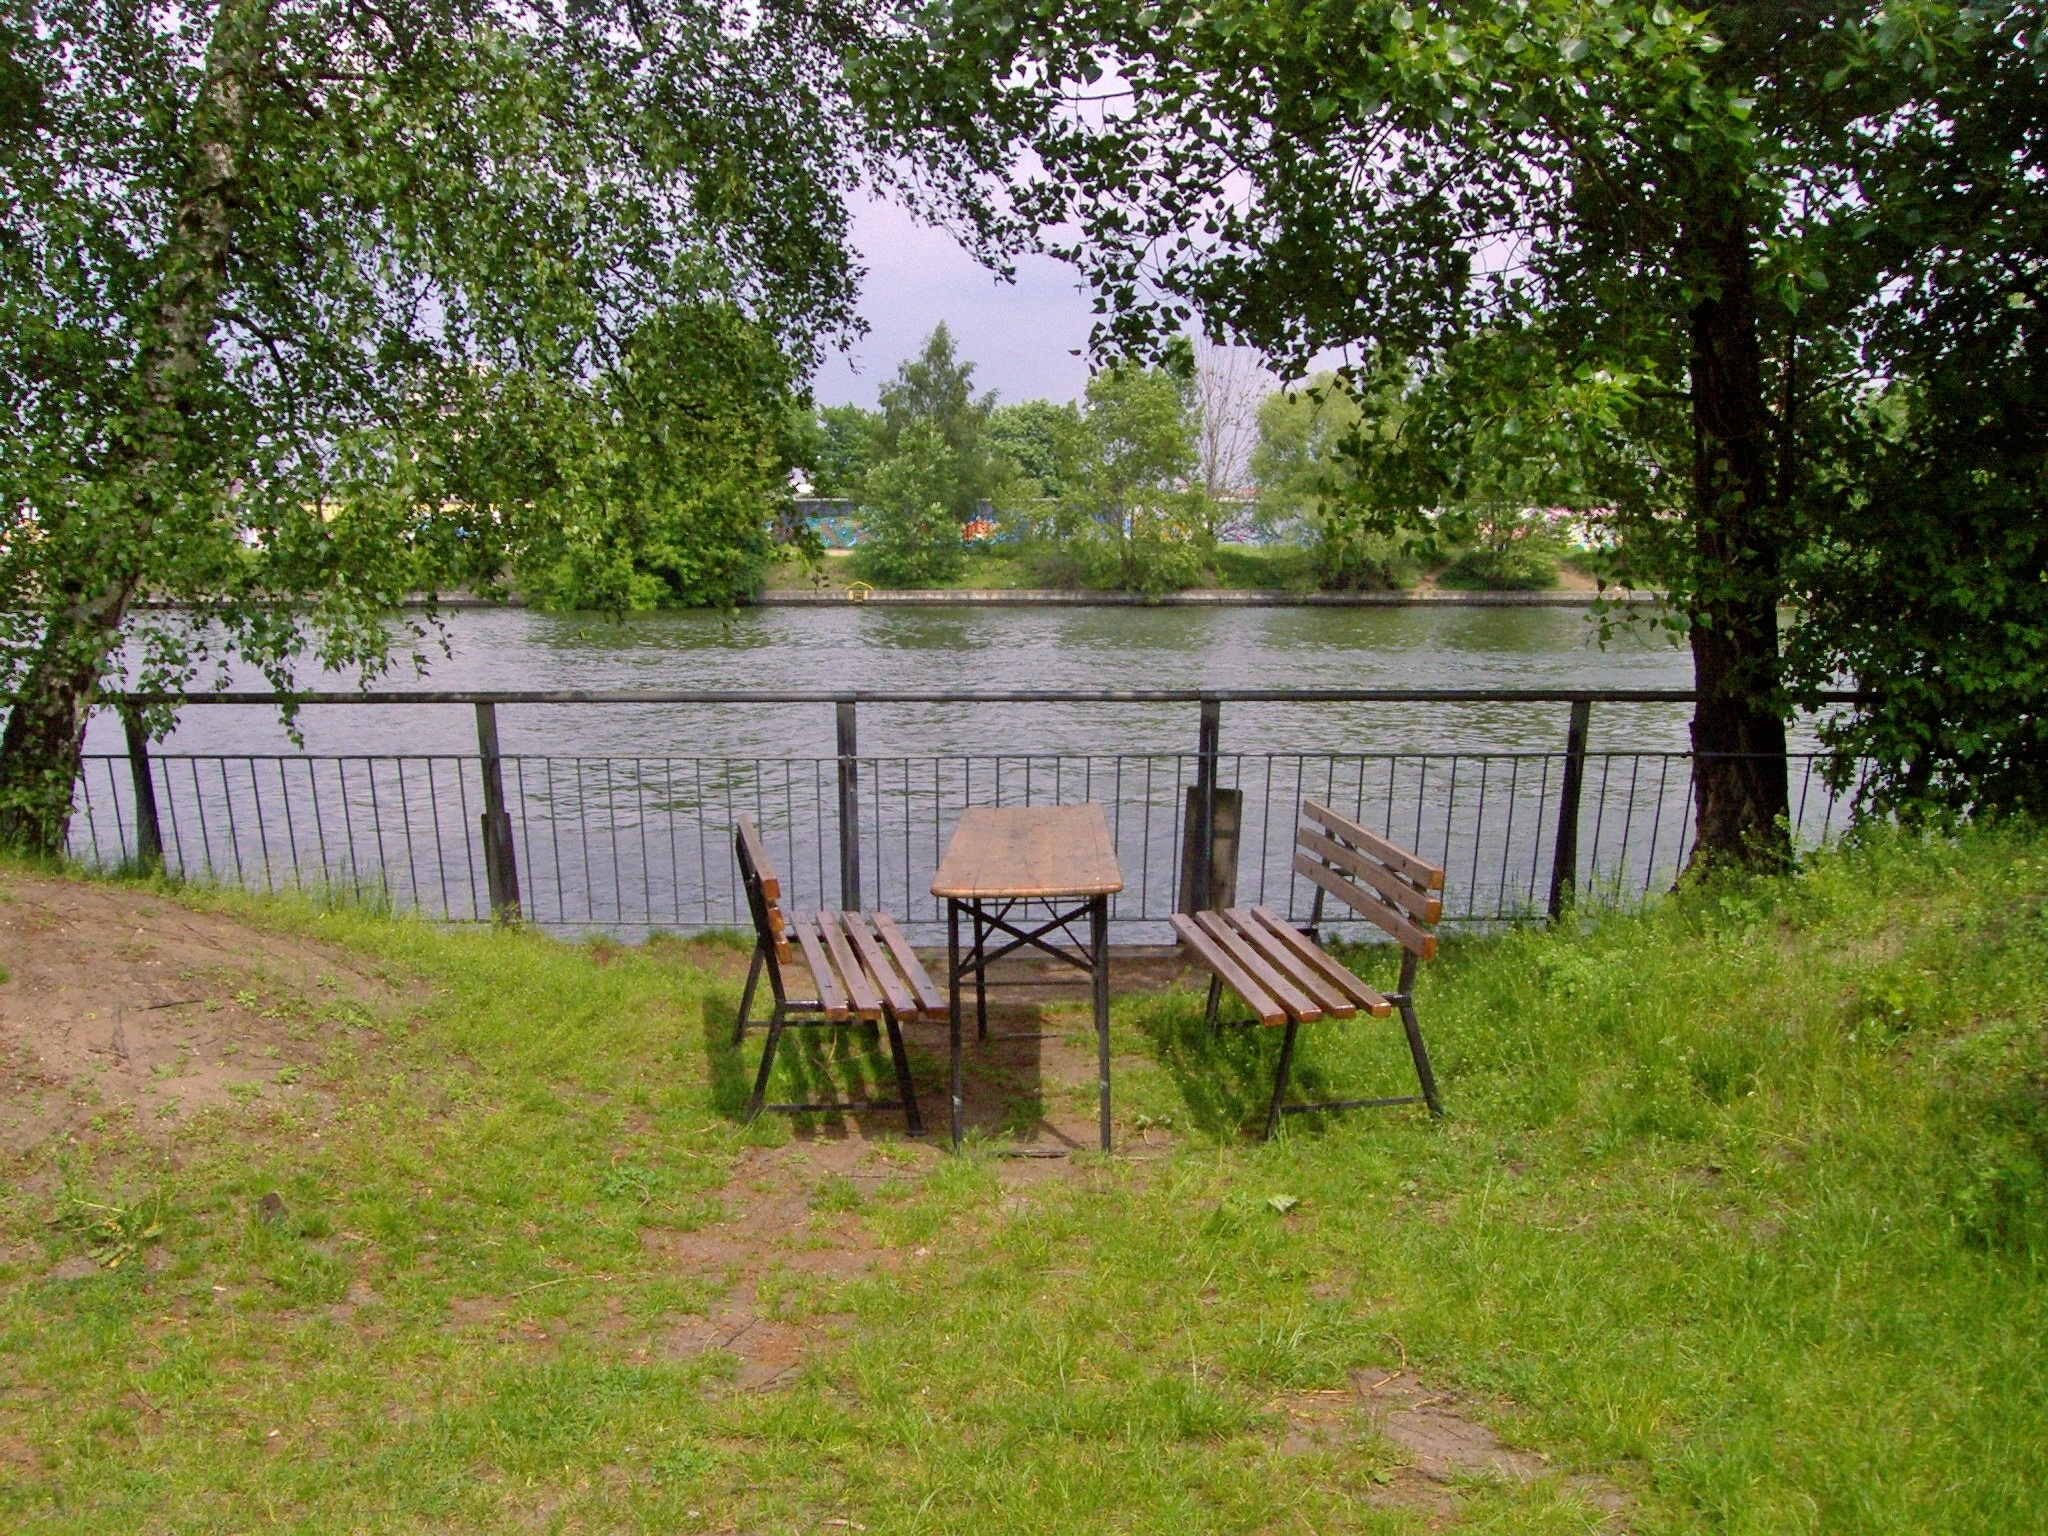
view, home, pond, cottage, ranch, peaceful, backyard, waterway, seats, estate, yard, spree, hof, resting place, real estate, kiez, berlin kreuzberg